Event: Nepal Earthquake
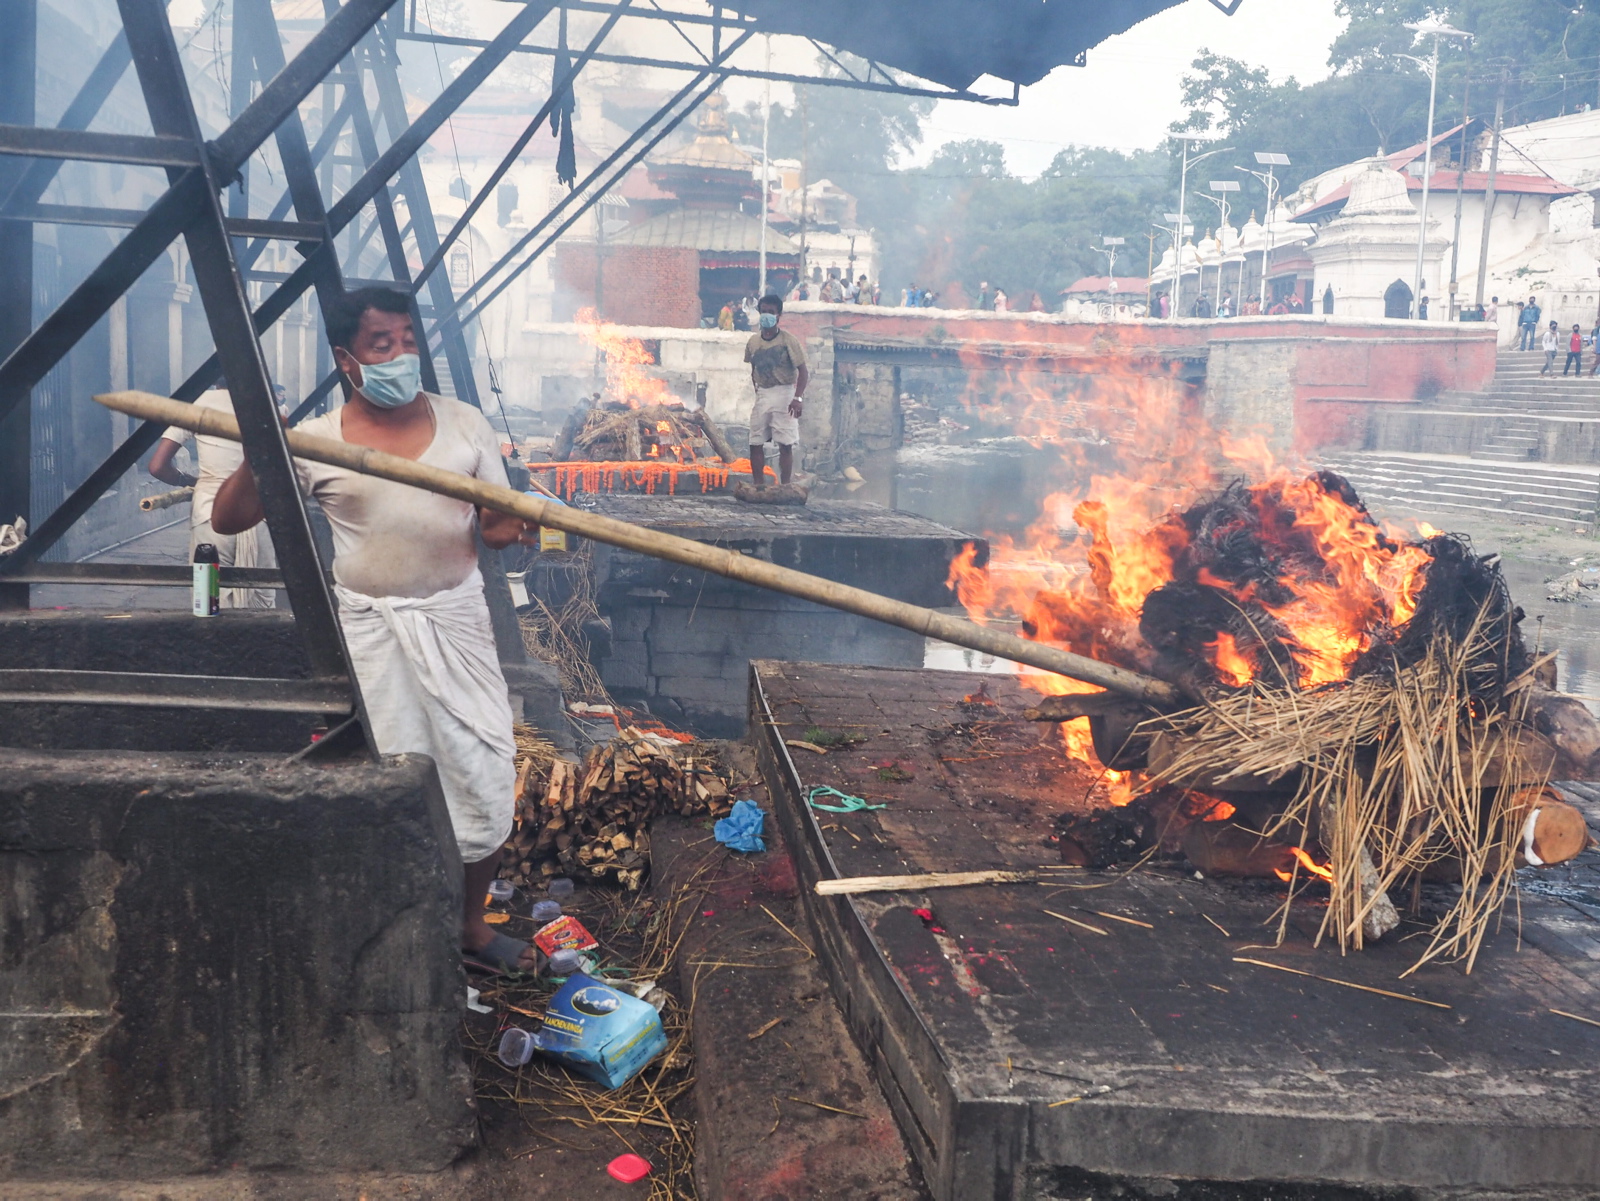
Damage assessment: no_damage